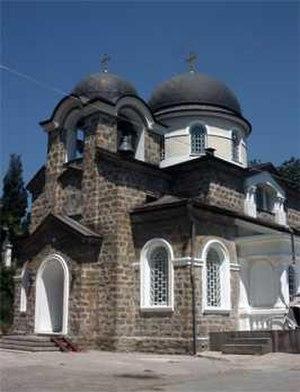
Sotchi est une ville et une station balnéaire du kraï de Krasnodar, en Russie. Elle est située au bord de la mer Noire, dans la partie russe du Caucase. La région a autrefois appartenu aux territoires de la Circassie. La ville est fondée en 1838, avec l'implantation d'un fort russe. Sa population s'élevait à 368 011 habitants en 2013. Sotchi forme avec les villes avoisinantes une ville-arrondissement, dont elle est le chef-lieu administratif. L'ensemble comptait 445 209 habitants en 2013. Sotchi a été la ville hôte des Jeux olympiques d'hiver de 2014, son parc olympique est aujourd'hui le théâtre du Grand Prix de Russie de Formule 1, et la ville fut l'un des sites de la Coupe du monde de football de 2018.